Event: Nepal Earthquake
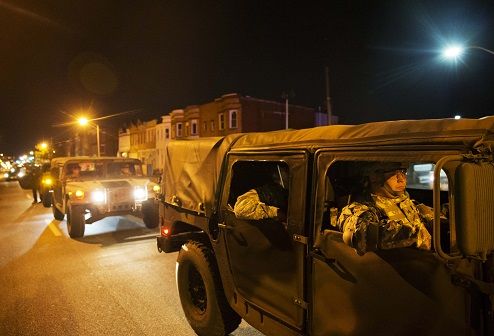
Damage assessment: no_damage